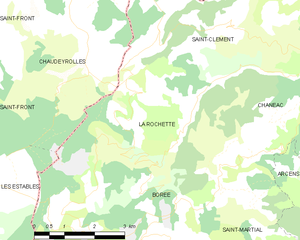
Carte des communes françaises: La Rochette